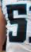
Number: 5